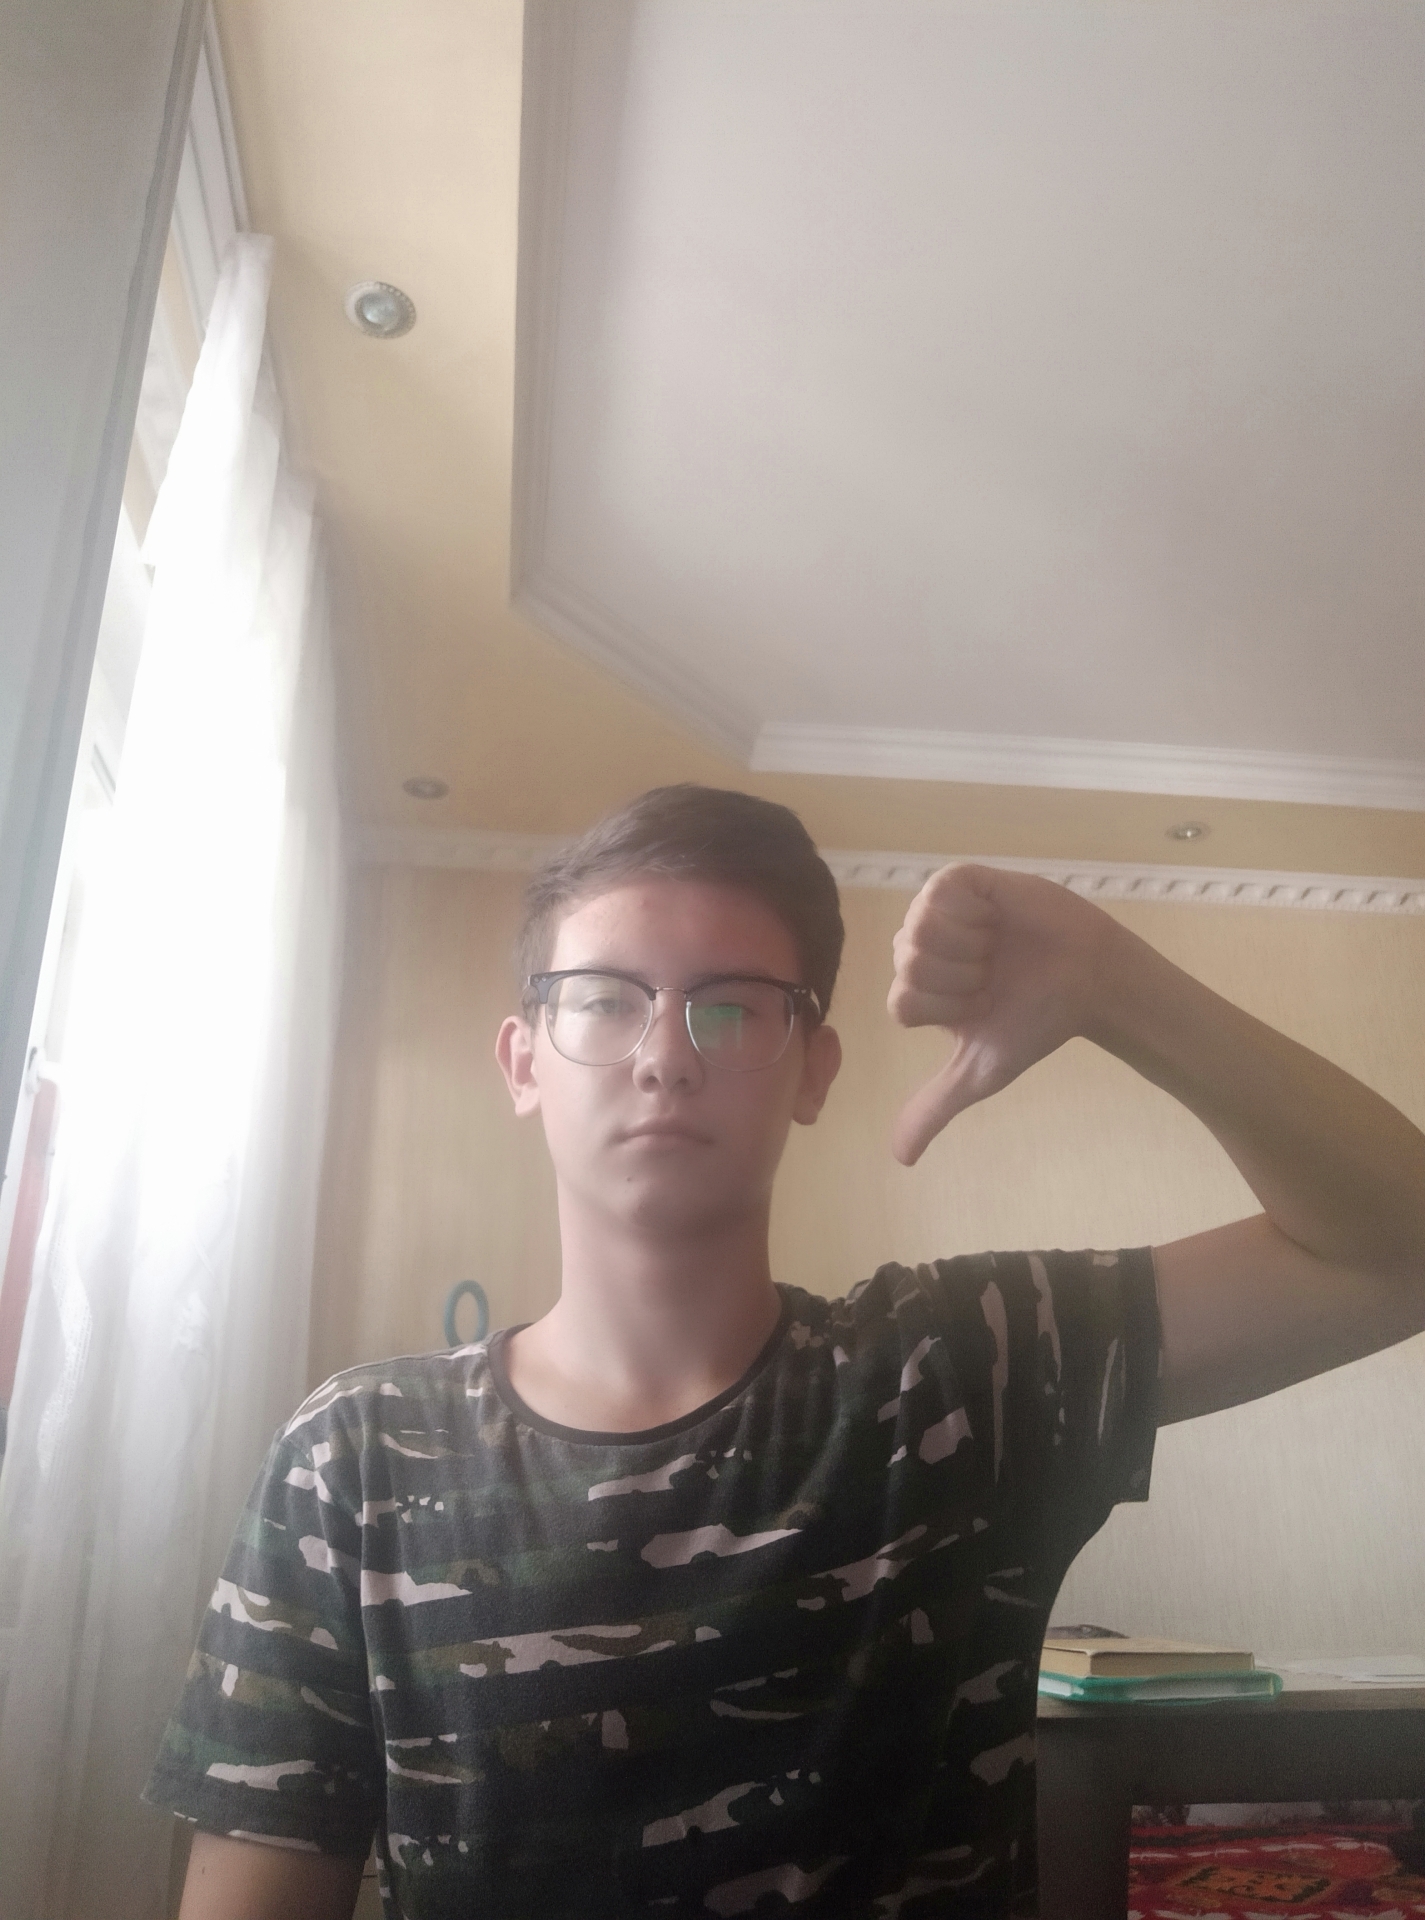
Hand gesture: dislike